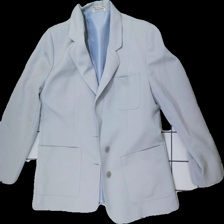
View: front
Type: Blazer
Category: Ladies
Brand: Not in the list
Brand text on label: Lutha
Colors: Grey
Material: 56% Polyester 44% Wool
Cut: Regular
Size: 44
Season: All
Price range: 100-150
Recommended usage: Reuse
Description: grey blazer